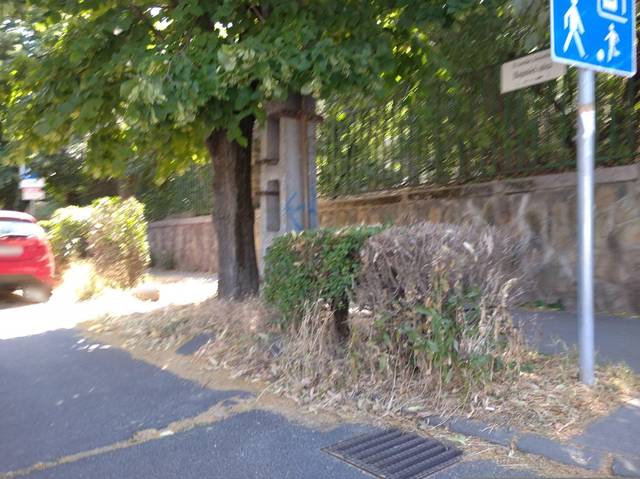
Region: Hungary
Coordinates: 47.483, 19.029